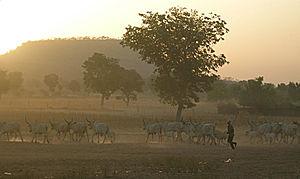
White Fulani est une race bovine de l'Afrique de l'Ouest. Il s'appelle aussi Foulbé blanc, Peul blanc, Bororo blanc, Akou, etc.